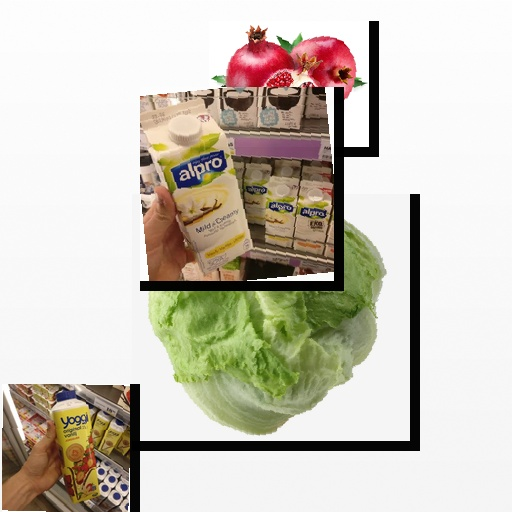
Food items: vanilla_soyghurt, lettuce, strawberry_yogurt, pomegranate